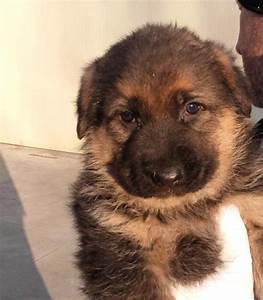
Label: cane